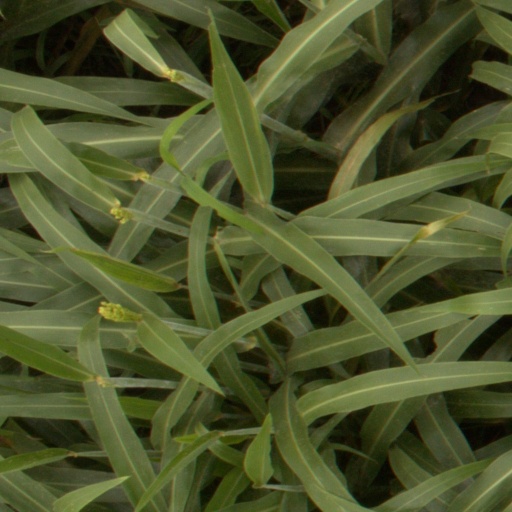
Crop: sorghum